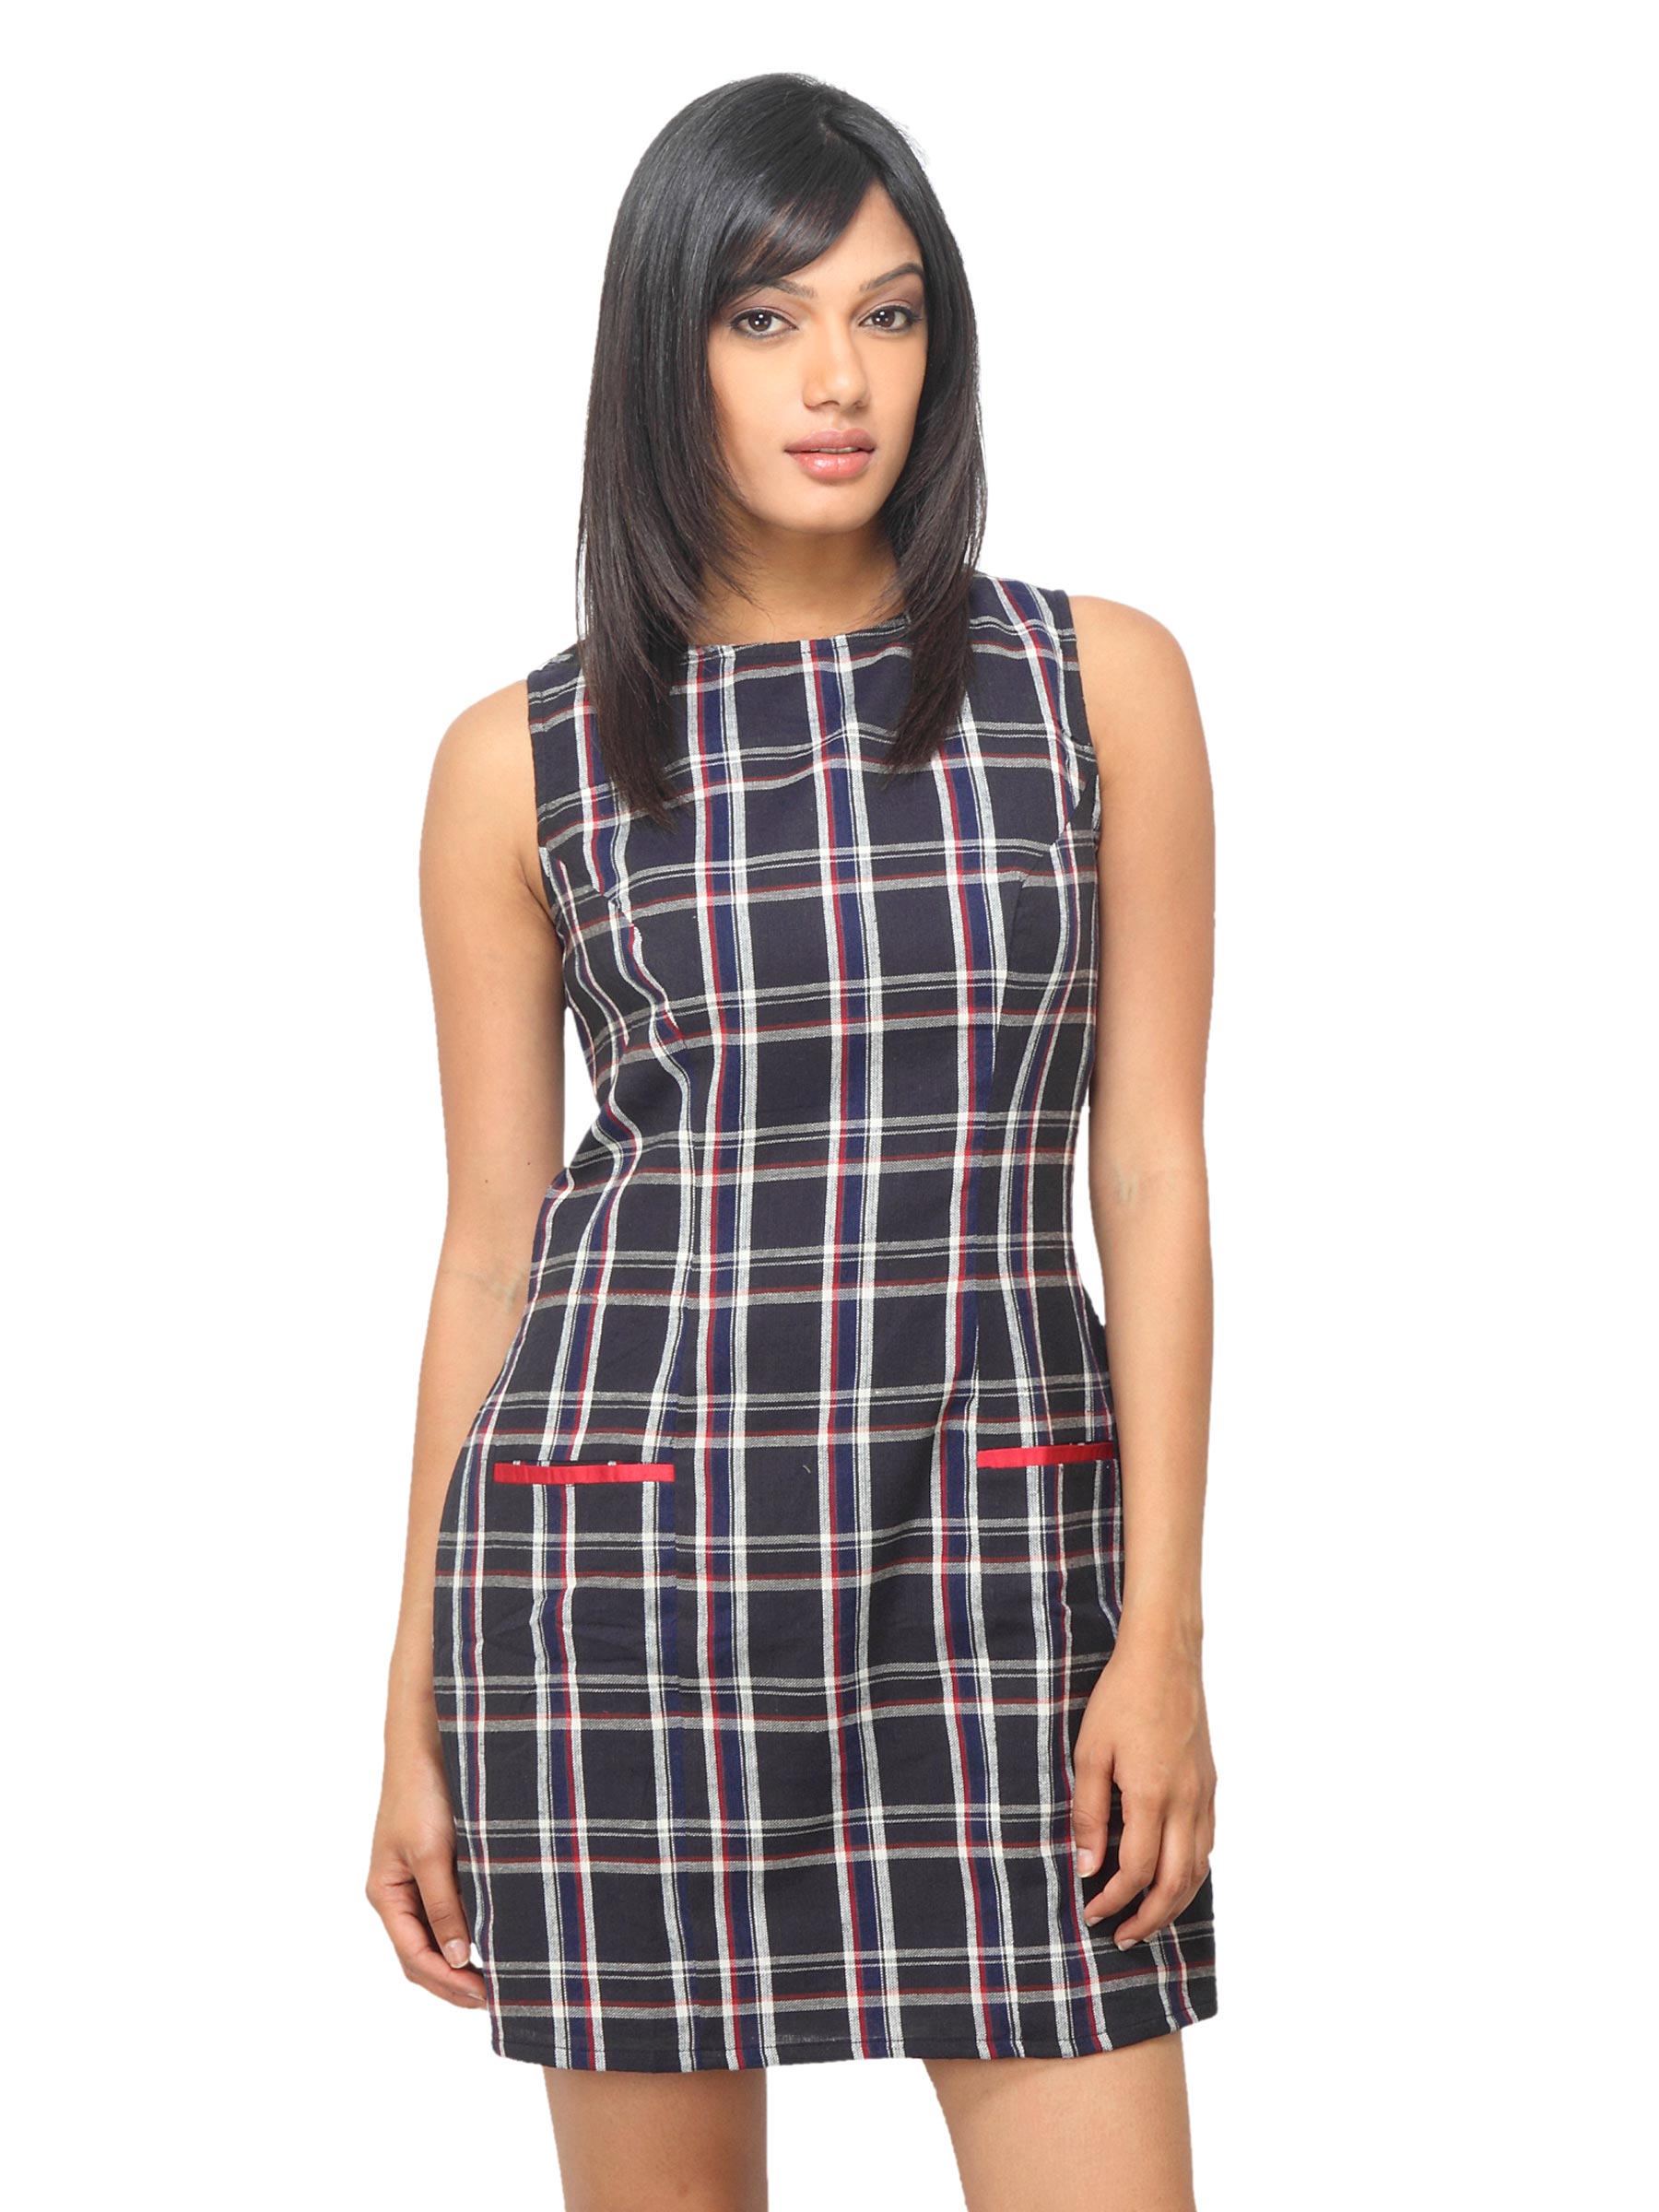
Femella Women Check Navy Blue Dress
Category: Apparel / Dress / Dresses
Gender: Women
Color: Navy Blue
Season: Summer 2012
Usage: Casual